Geillis Johnstone

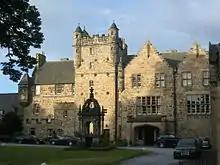
Geillis Johnstone was supported through her legal ordeal by Alexander Seton, who lived at Pinkie House at Musselburgh

Geillis Johnstone was married to John Duncan (died 1596). However, women in early modern Scotland did not use their husband's surnames after marriage. As such, she should not be confused with Geillis Duncan, a maidservant in Tranent accused of witchcraft in 1591.